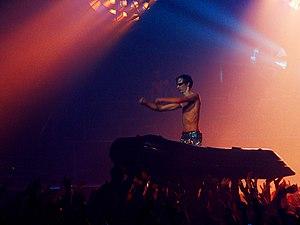
Christian «
Christian « Flake » Lorenz, également surnommé parfois « Doktor Lorenz », est un musicien allemand connu notamment comme claviériste du groupe de Neue Deutsche Härte allemand Rammstein.